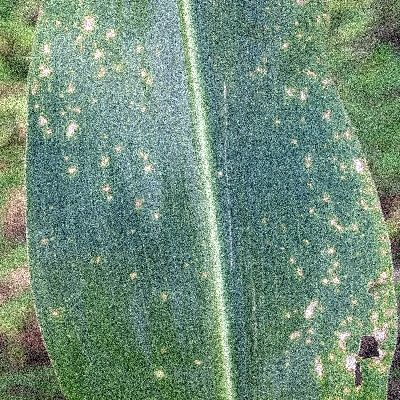
Label: Corn_(Maize)___Leaf_Spot